Kiriko (Overwatch)

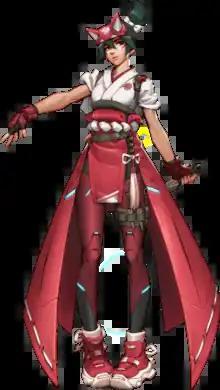
Kiriko in "Overwatch 2"

is a fictional character in the "Overwatch" media franchise. Her first appearance was in "Overwatch 2", a 2022 first-person shooter developed by Blizzard Entertainment. Kiriko's character design and gameplay mechanics draw from the imagery found in Japanese folklore and Shinto folk religion. In the game's lore, her mother trained her to be a ninja, while her grandmother taught her about spirituality and her ancestry. Combining her two matriarchal influences, Kiriko carries the power of a "kitsune", which she uses to protect her native Kanezaka, a fictional Japanese city.